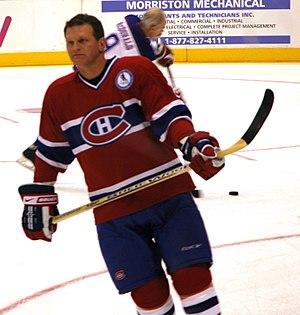
Vincent Damphousse est un joueur professionnel canadien de hockey sur glace devenu analyste hockey pour la télévision.